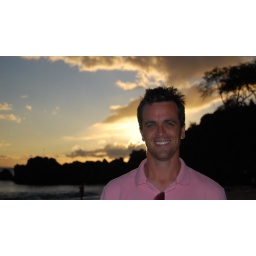
me at sunset in front of black rock